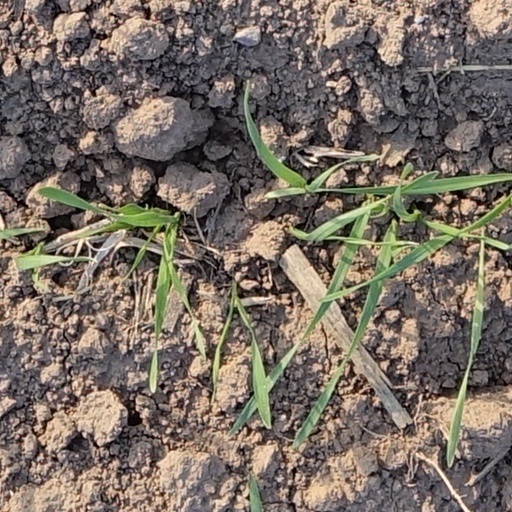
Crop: wheat